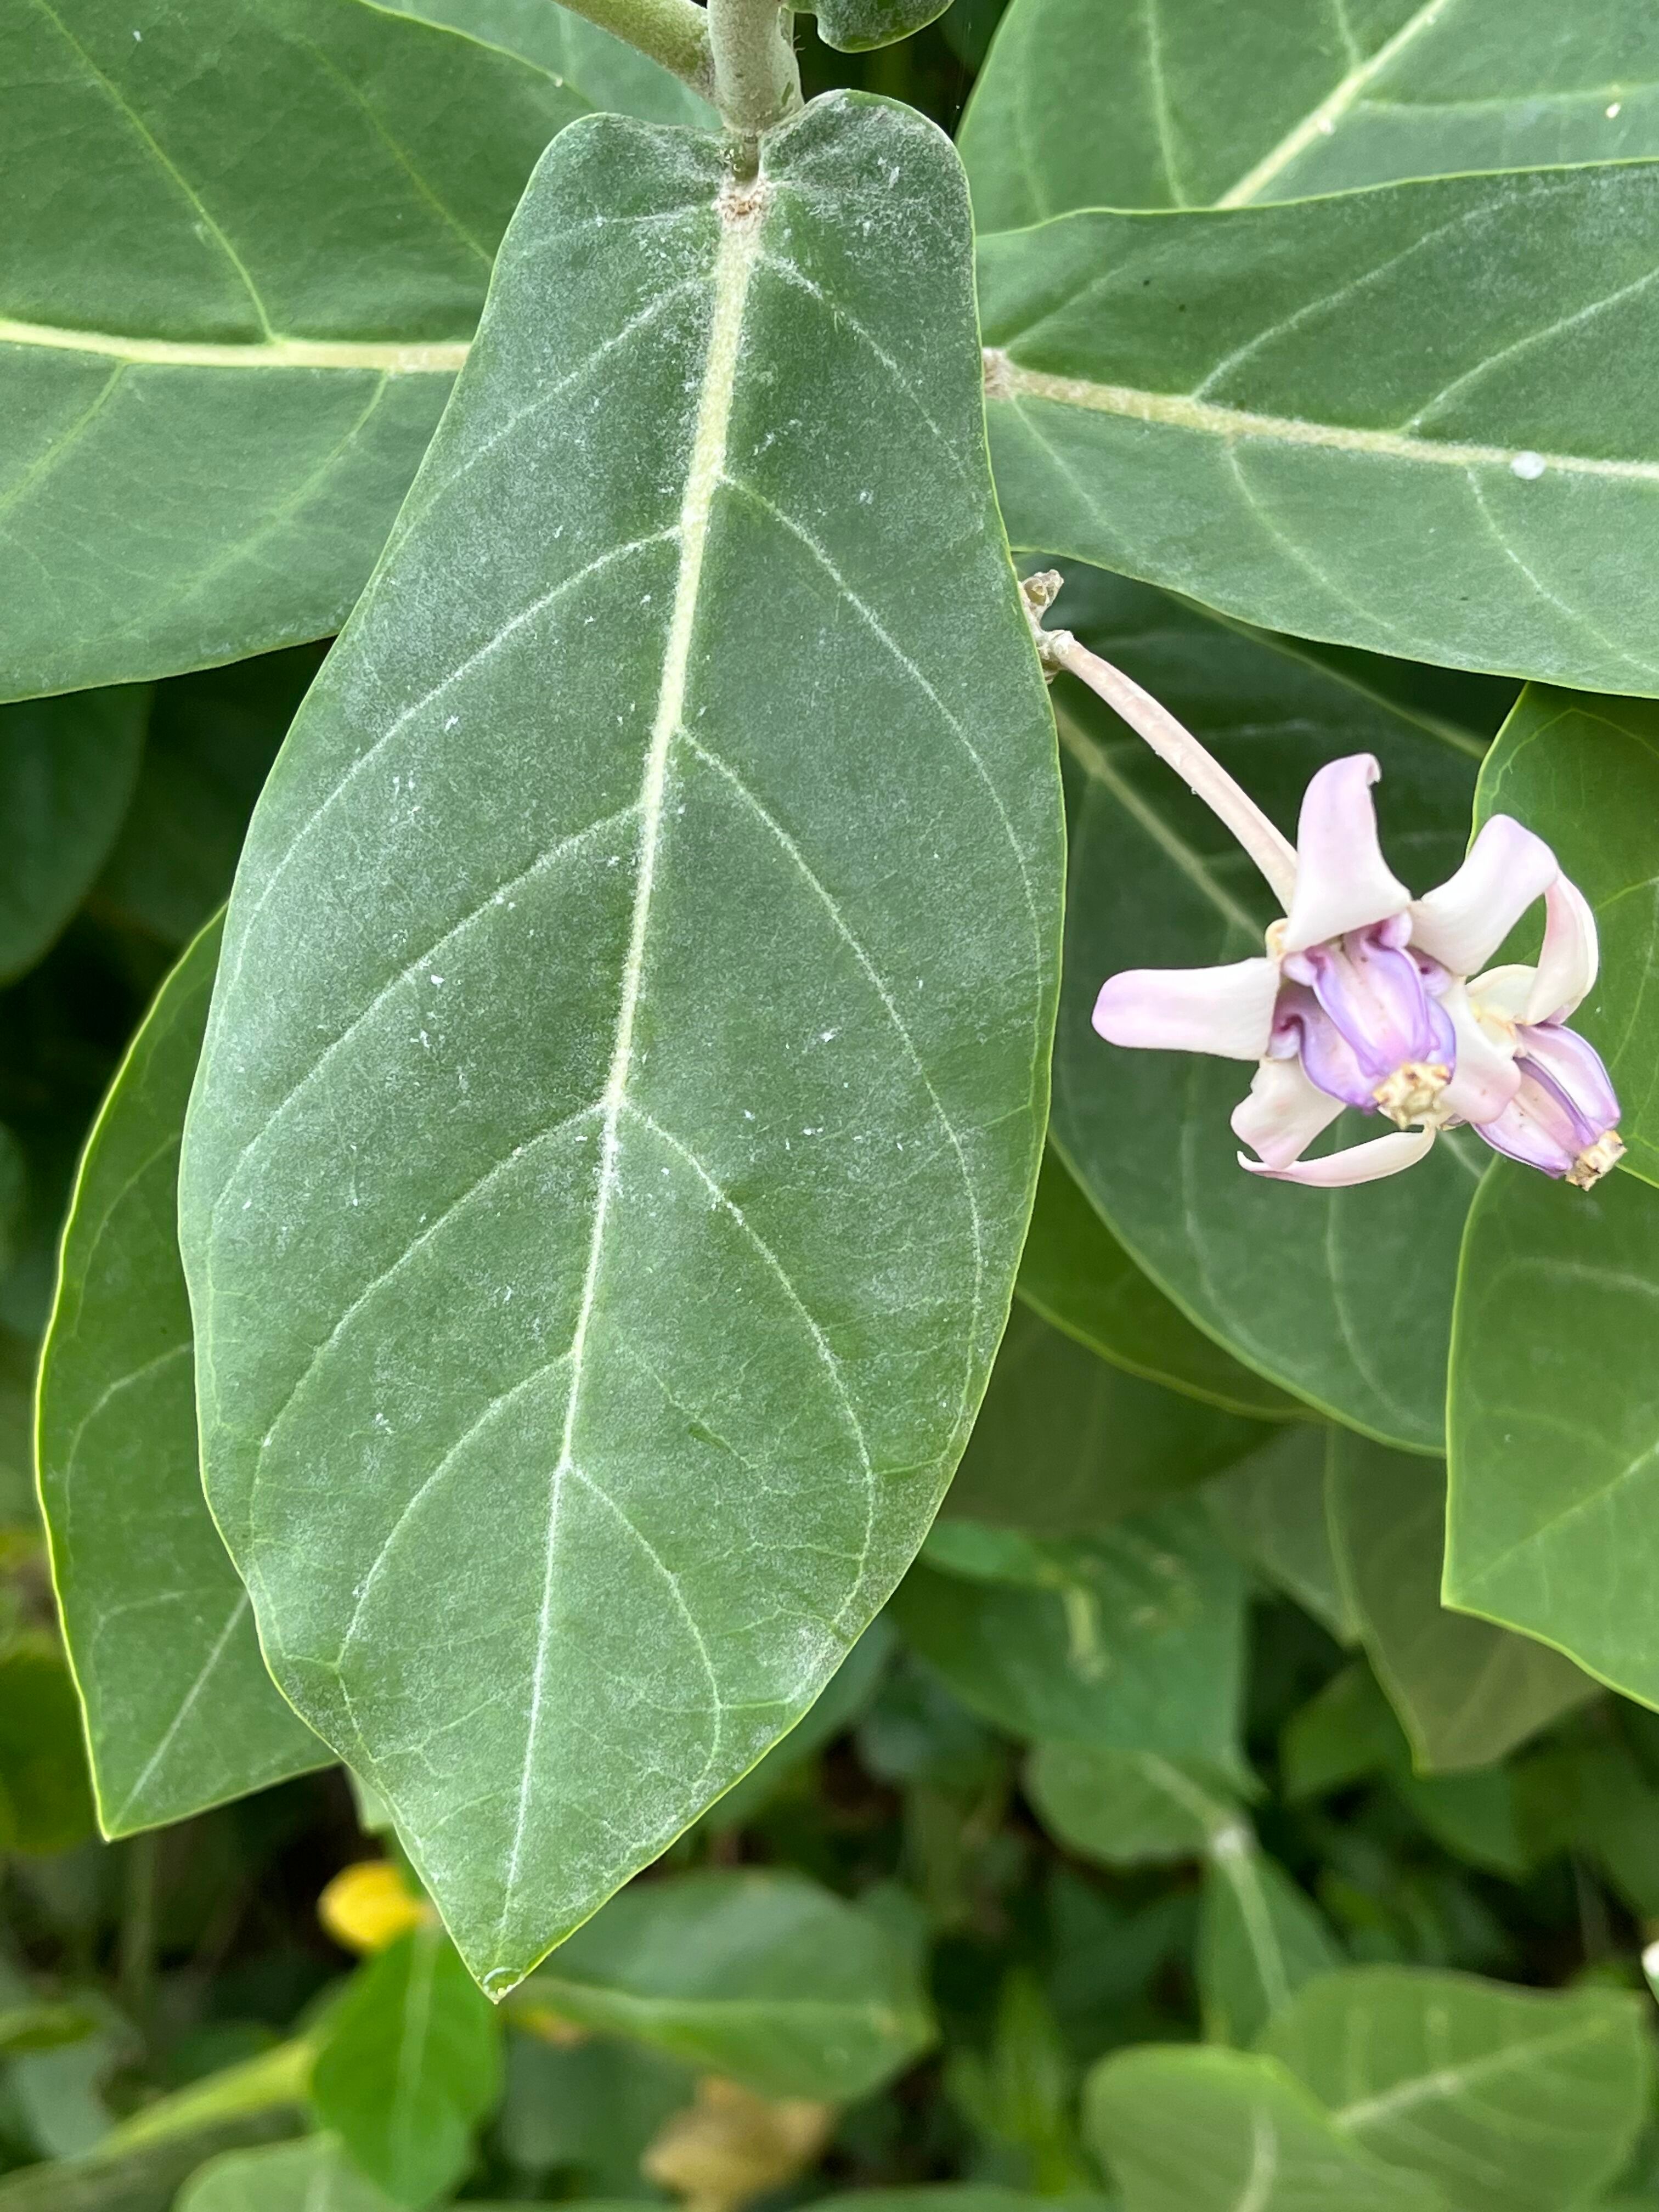
Plant species: calotropis-gigantea